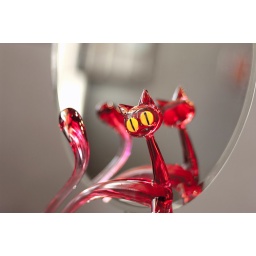
A glass cat figurine at a shop in Solvang.